Lorenzo Maria Guerrero

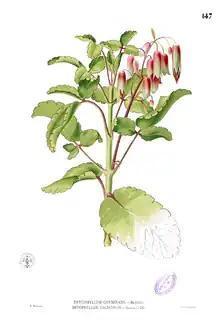
One of Guerrero's illustrations in "Flora de Filipinas"

Guerrero himself painted works of a religious nature and everyday scenes and events. Not many of these have been preserved. Examples of paintings from the religious genre are "Nuestra Señora de Guia", "Dolorosa", "Santa Veronica de Julianus", "Saint John the Baptist" (1886) and "San Felix de Cantalicio". Examples of paintings of a non-religious nature are "Chinese Vendor of Tsin-Tsao", "River's Bend" and "Scene at a Brook", all three of which were on display at the Louisiana Purchase Exposition in 1904 in the American city of St. Louis. Other works by him include "The Bride" and "Bodegon" (1877), which was once on display in the National Museum of Fine Arts, located in Manila.